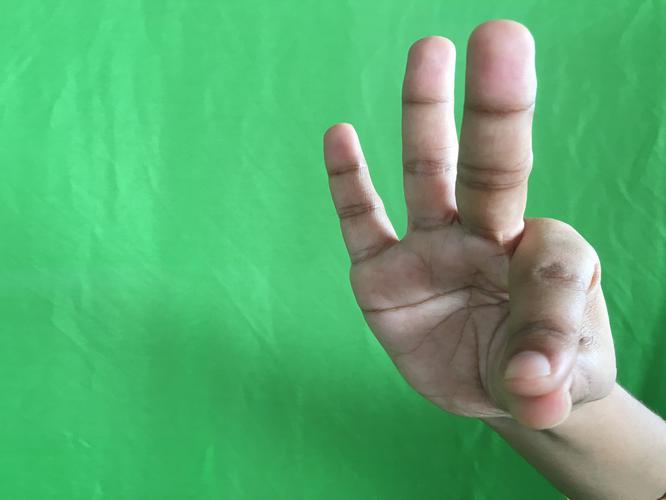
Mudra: Hamsasyam
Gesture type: single_hand